Stone carving

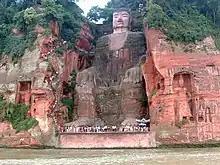
The Tang dynasty Leshan Giant Buddha, near Leshan in Sichuan province, China. Construction began in 713, and was completed in 803. It is the largest stone-carved Buddha in the world.

The development of iron made possible stone carving tools, such as chisels, drills and saws made from steel, that were capable of being hardened and tempered to a state hard enough to cut stone without deforming, while not being so brittle as to shatter. Carving tools have changed little since then.